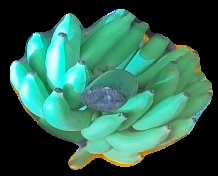
Variety: elakki-bale
Grade: grade2